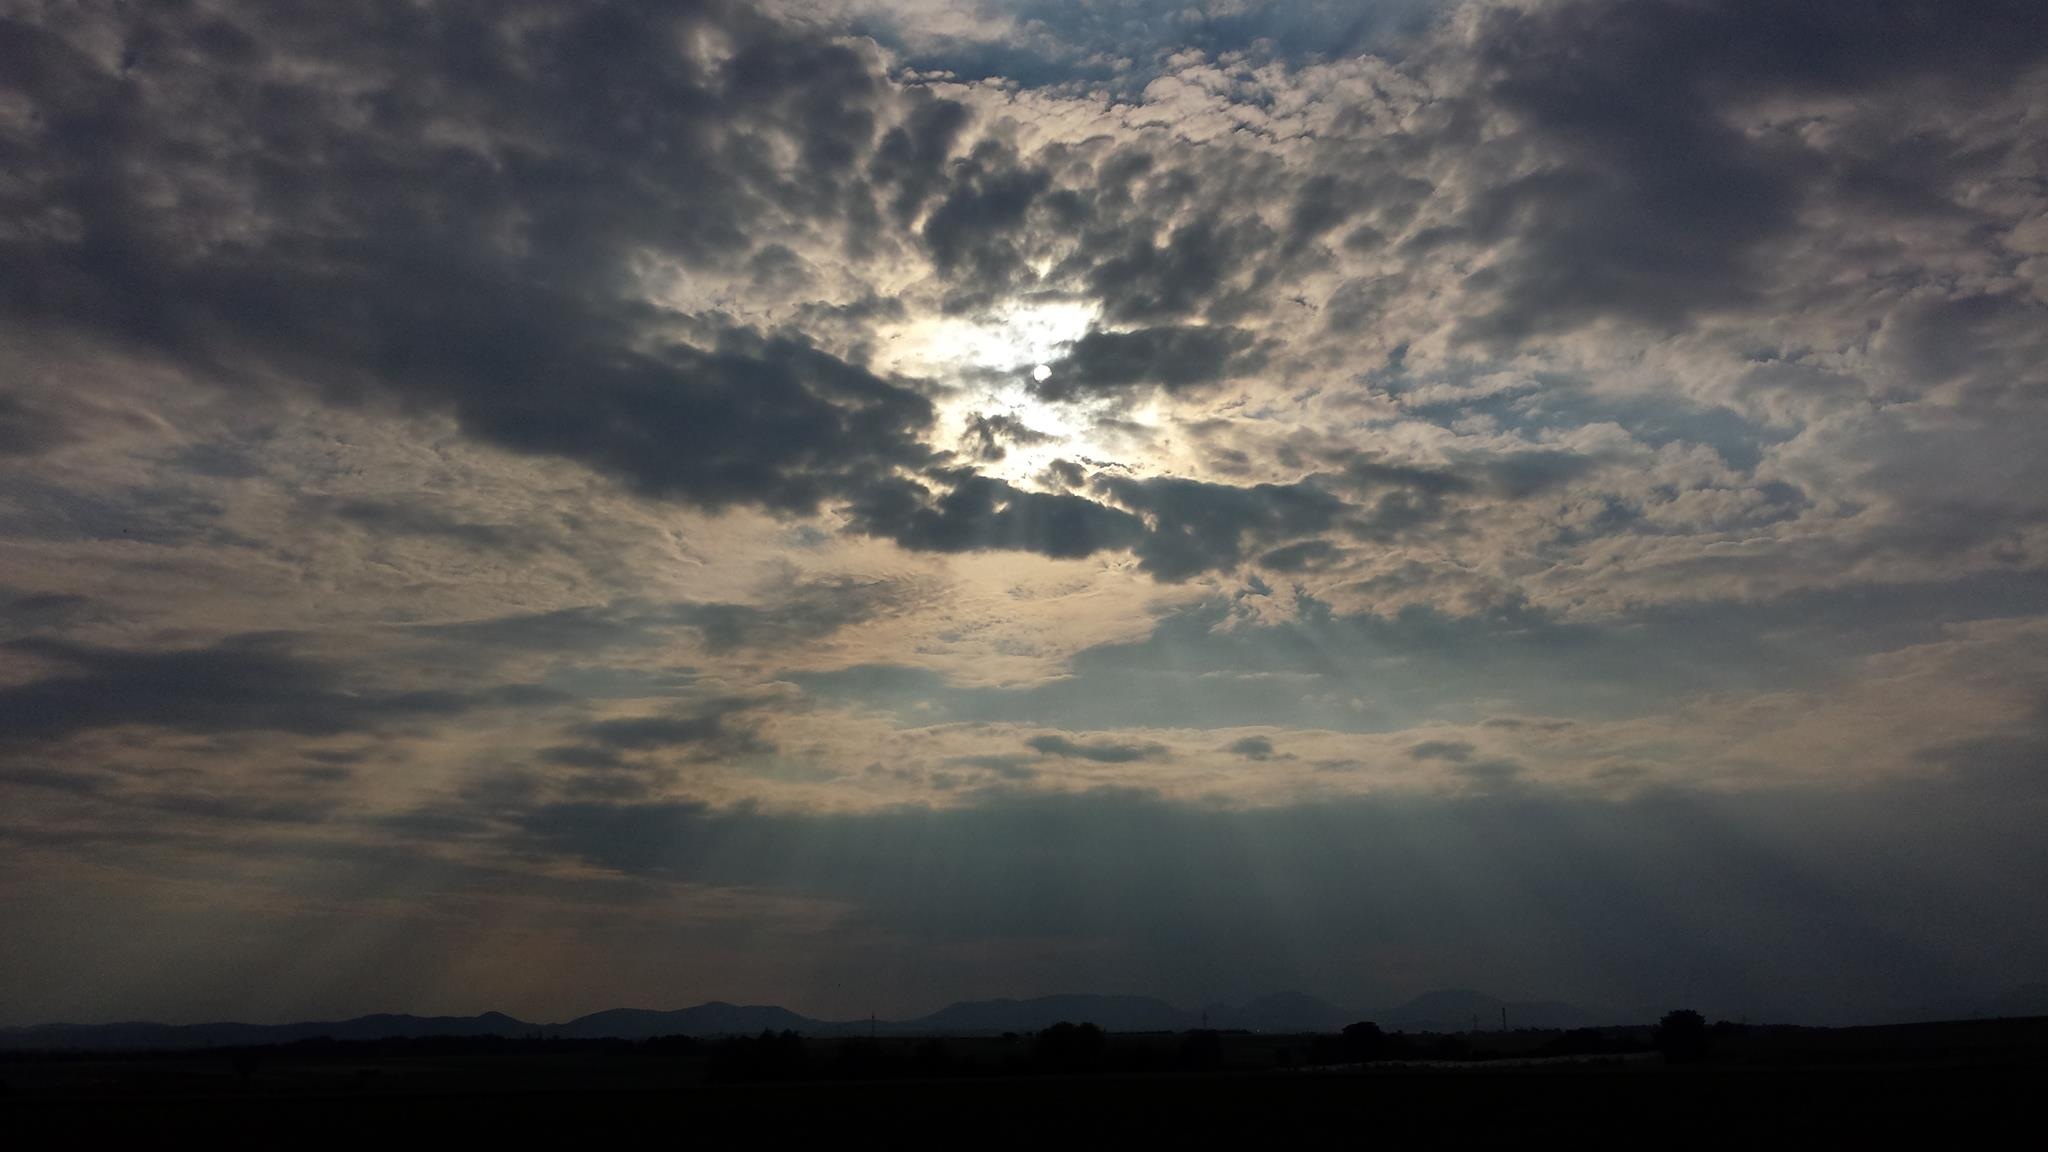
horizon, cloud, sky, sun, sunrise, sunset, sunlight, morning, dawn, atmosphere, dusk, evening, twilight, cumulus, clouds, sunbeam, afterglow, meteorological phenomenon, red sky at morning